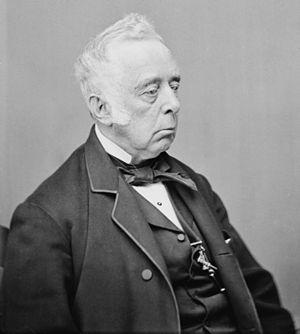
Depuis l'indépendance des États-Unis, l'État du Maryland élit deux sénateurs, membres du Sénat fédéral.
Le procureur général des États-Unis est membre du cabinet du président des États-Unis. Il dirige le département de la Justice et est chargé du ministère public près les juridictions fédérales, assiste et plaide pour l'État dans les actions administratives, responsable de l'application des lois d'immigration et administre les prisons. Le procureur général est nommé par le président des États-Unis après ratification par le Sénat. Il est secondé par un procureur général adjoint, puis par un procureur général associé.
Reverdy Johnson, né le 21 mai 1796 et mort le 10 février 1876, est un juriste et homme politique américain ayant été sénateur du Maryland à deux reprises, une première fois entre 1845 et 1849 sous l'étiquette whig et une seconde fois entre 1863 et 1868 pour le parti démocrate. Johnson occupa également le poste de procureur général des États-Unis de 1849 à 1850, année où il démissionna à la suite de la mort du président Taylor. Il a aussi été ambassadeur des États-Unis au Royaume-Uni de 1868 à 1869.